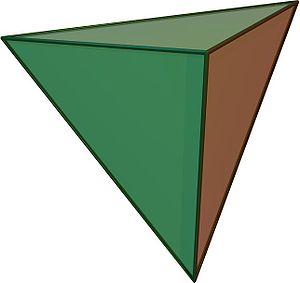
En géométrie euclidienne, un triangle équilatéral est un triangle dont les trois côtés ont la même longueur. Ses trois angles internes ont alors la même mesure de 60 degrés, et il constitue ainsi un polygone régulier à trois sommets.